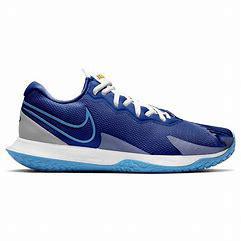
Brand: Nike
Model: Court Air Zoom Vapor Cage 4